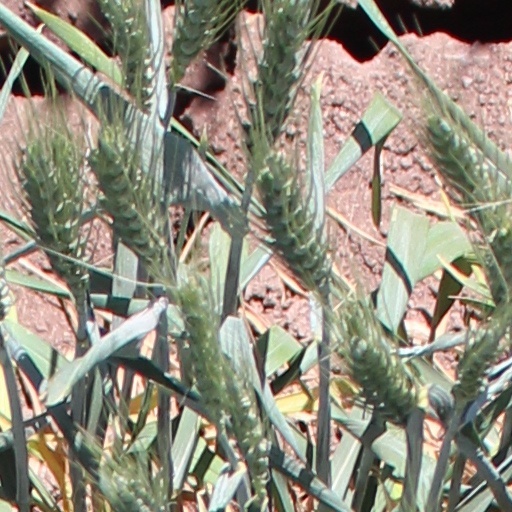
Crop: wheat